Phosphorene

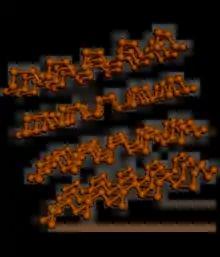
Bulk black phosphorus consists of multiple phosphorene sheets

Phosphorene is a two-dimensional material consisting of phosphorus. It consists of a single layer of black phosphorus, the most stable allotrope of phosphorus. Phosphorene is analogous to graphene (single layer graphite). Among two-dimensional materials, phosphorene is a competitor to graphene because it has a nonzero fundamental band gap that can be modulated by strain and the number of layers in a stack. Phosphorene was first isolated in 2014 by mechanical exfoliation. Liquid exfoliation is a promising method for scalable phosphorene production.